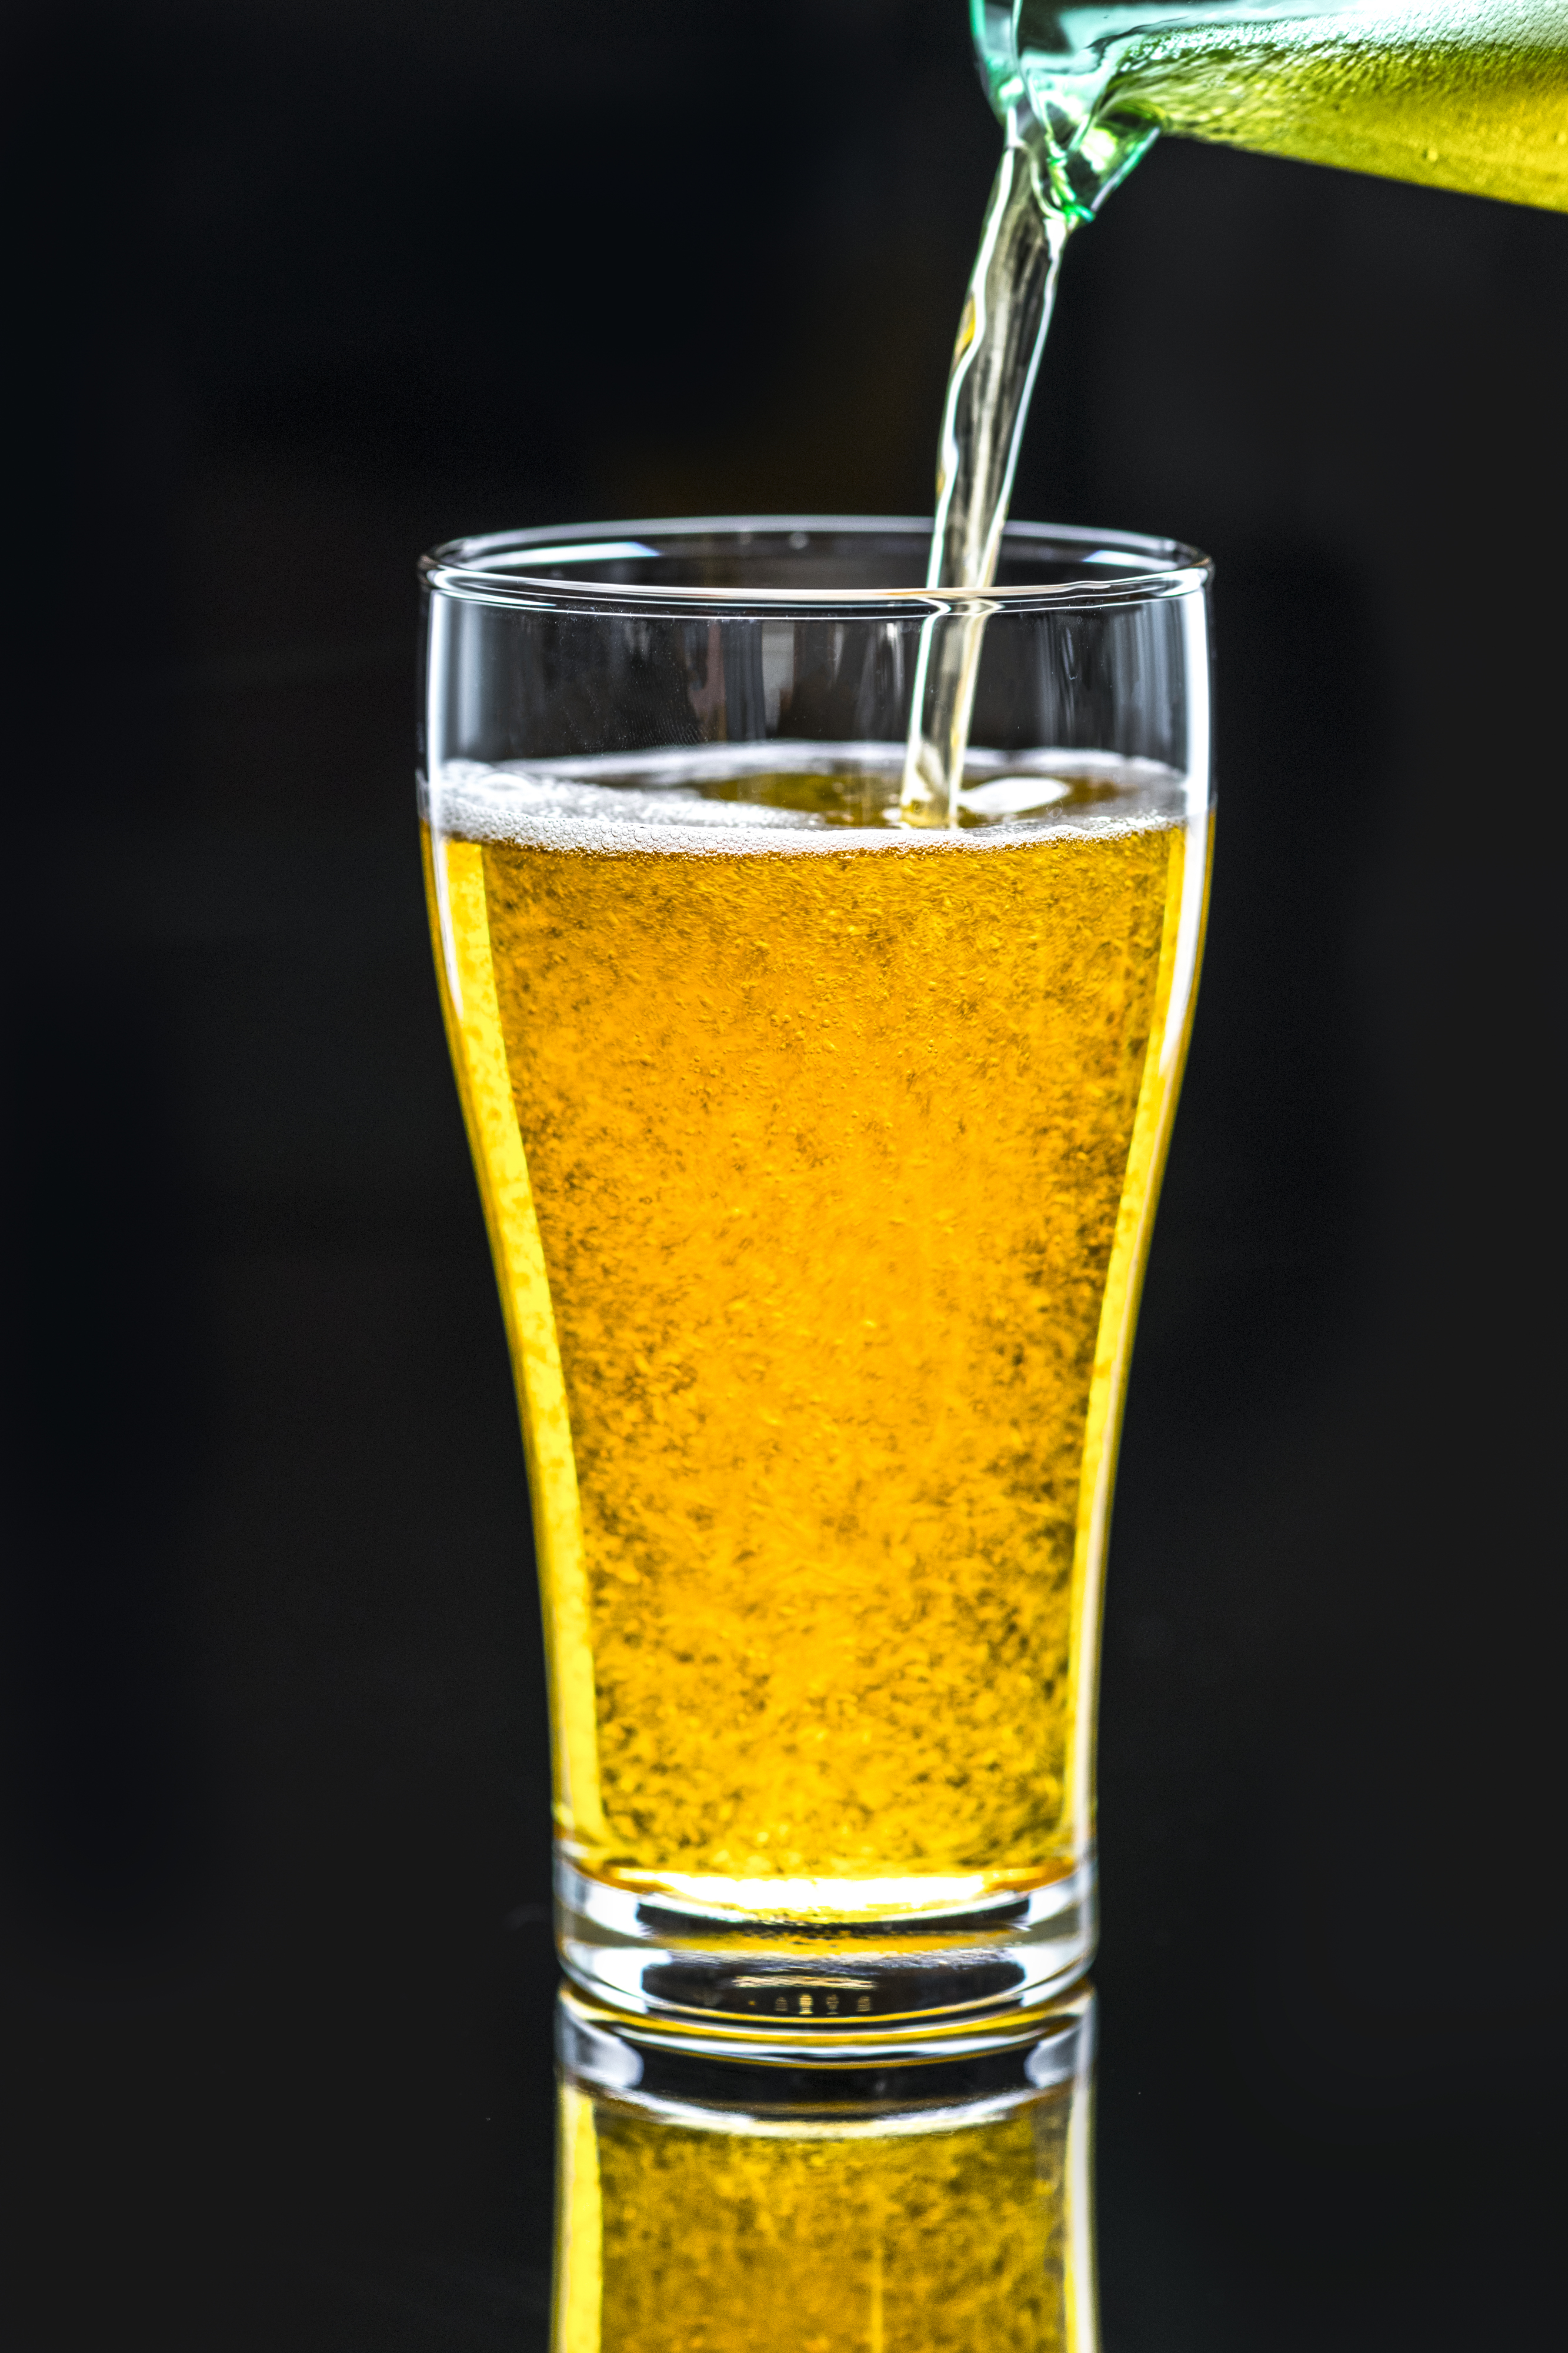
alcohol, alcoholism, ale, background, bar, beer, beverage, brewed, brewery, bubble, celebration, close up, cold, cold drink, draft, draught, drink, drinking, drunk, glass, hangout, hops, lager, light, liquid, macro, motion, oktoberfest, party, pint, pouring, pub, refreshment, summer, taste, water, beer glass, pint glass, pint us, beer cocktail, non alcoholic beverage, grog